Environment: real
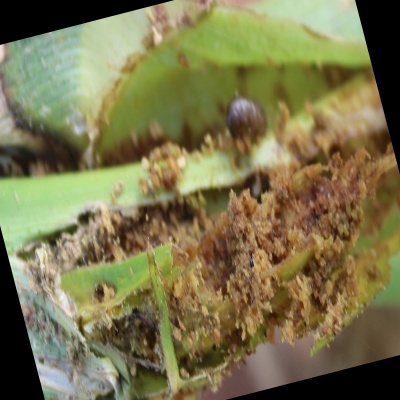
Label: fall_armyworm